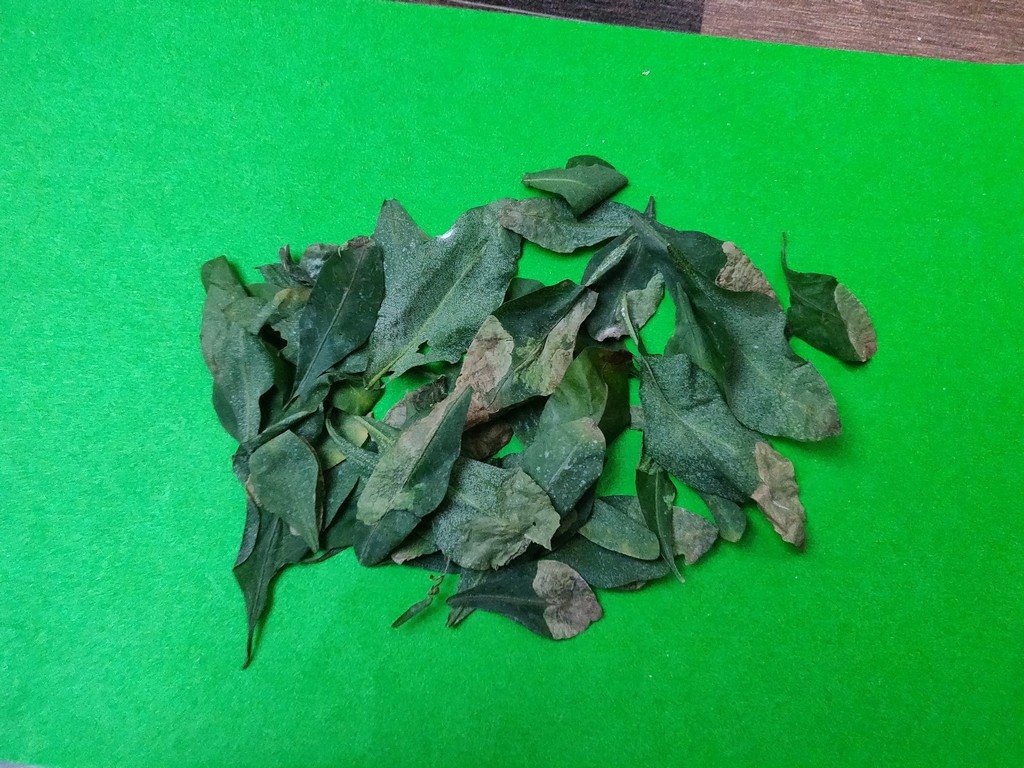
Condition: Unhealthy
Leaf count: multiple
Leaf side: unknown